Muhammadiyah University of Surakarta

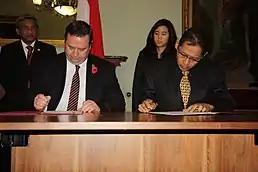
Mr. Jason Feehily, Head of Asia Business Centre, University of Nottingham, and Bambang Setiaji, Rector of Muhammadiyah University of Surakarta.

In 1967, Muhammadiyah Surakarta IKIP added a department of Civic Law (CH) with registered status as a parent and received permission from Muhammadiyah University of Central Java, consisting of Muhammadiyah IKIP Klaten, Magelang, Holy, Purwokerto, Kebumen, Wates, Waterford, Wonogiri, Sukoharjo, Karanganyar, Banjarnegara, Prambanan, Purbalingga, Wonosari, and Sragen. Once developed, the support these branches received was withdrawn as they had matured and could be run as independent colleges, such as Muhammadiyah Purwokerto Teachers' Training College, Teachers' Training College and Teachers' Training College Purworejo Muhammadiyah Muhammadiyah Magelang.